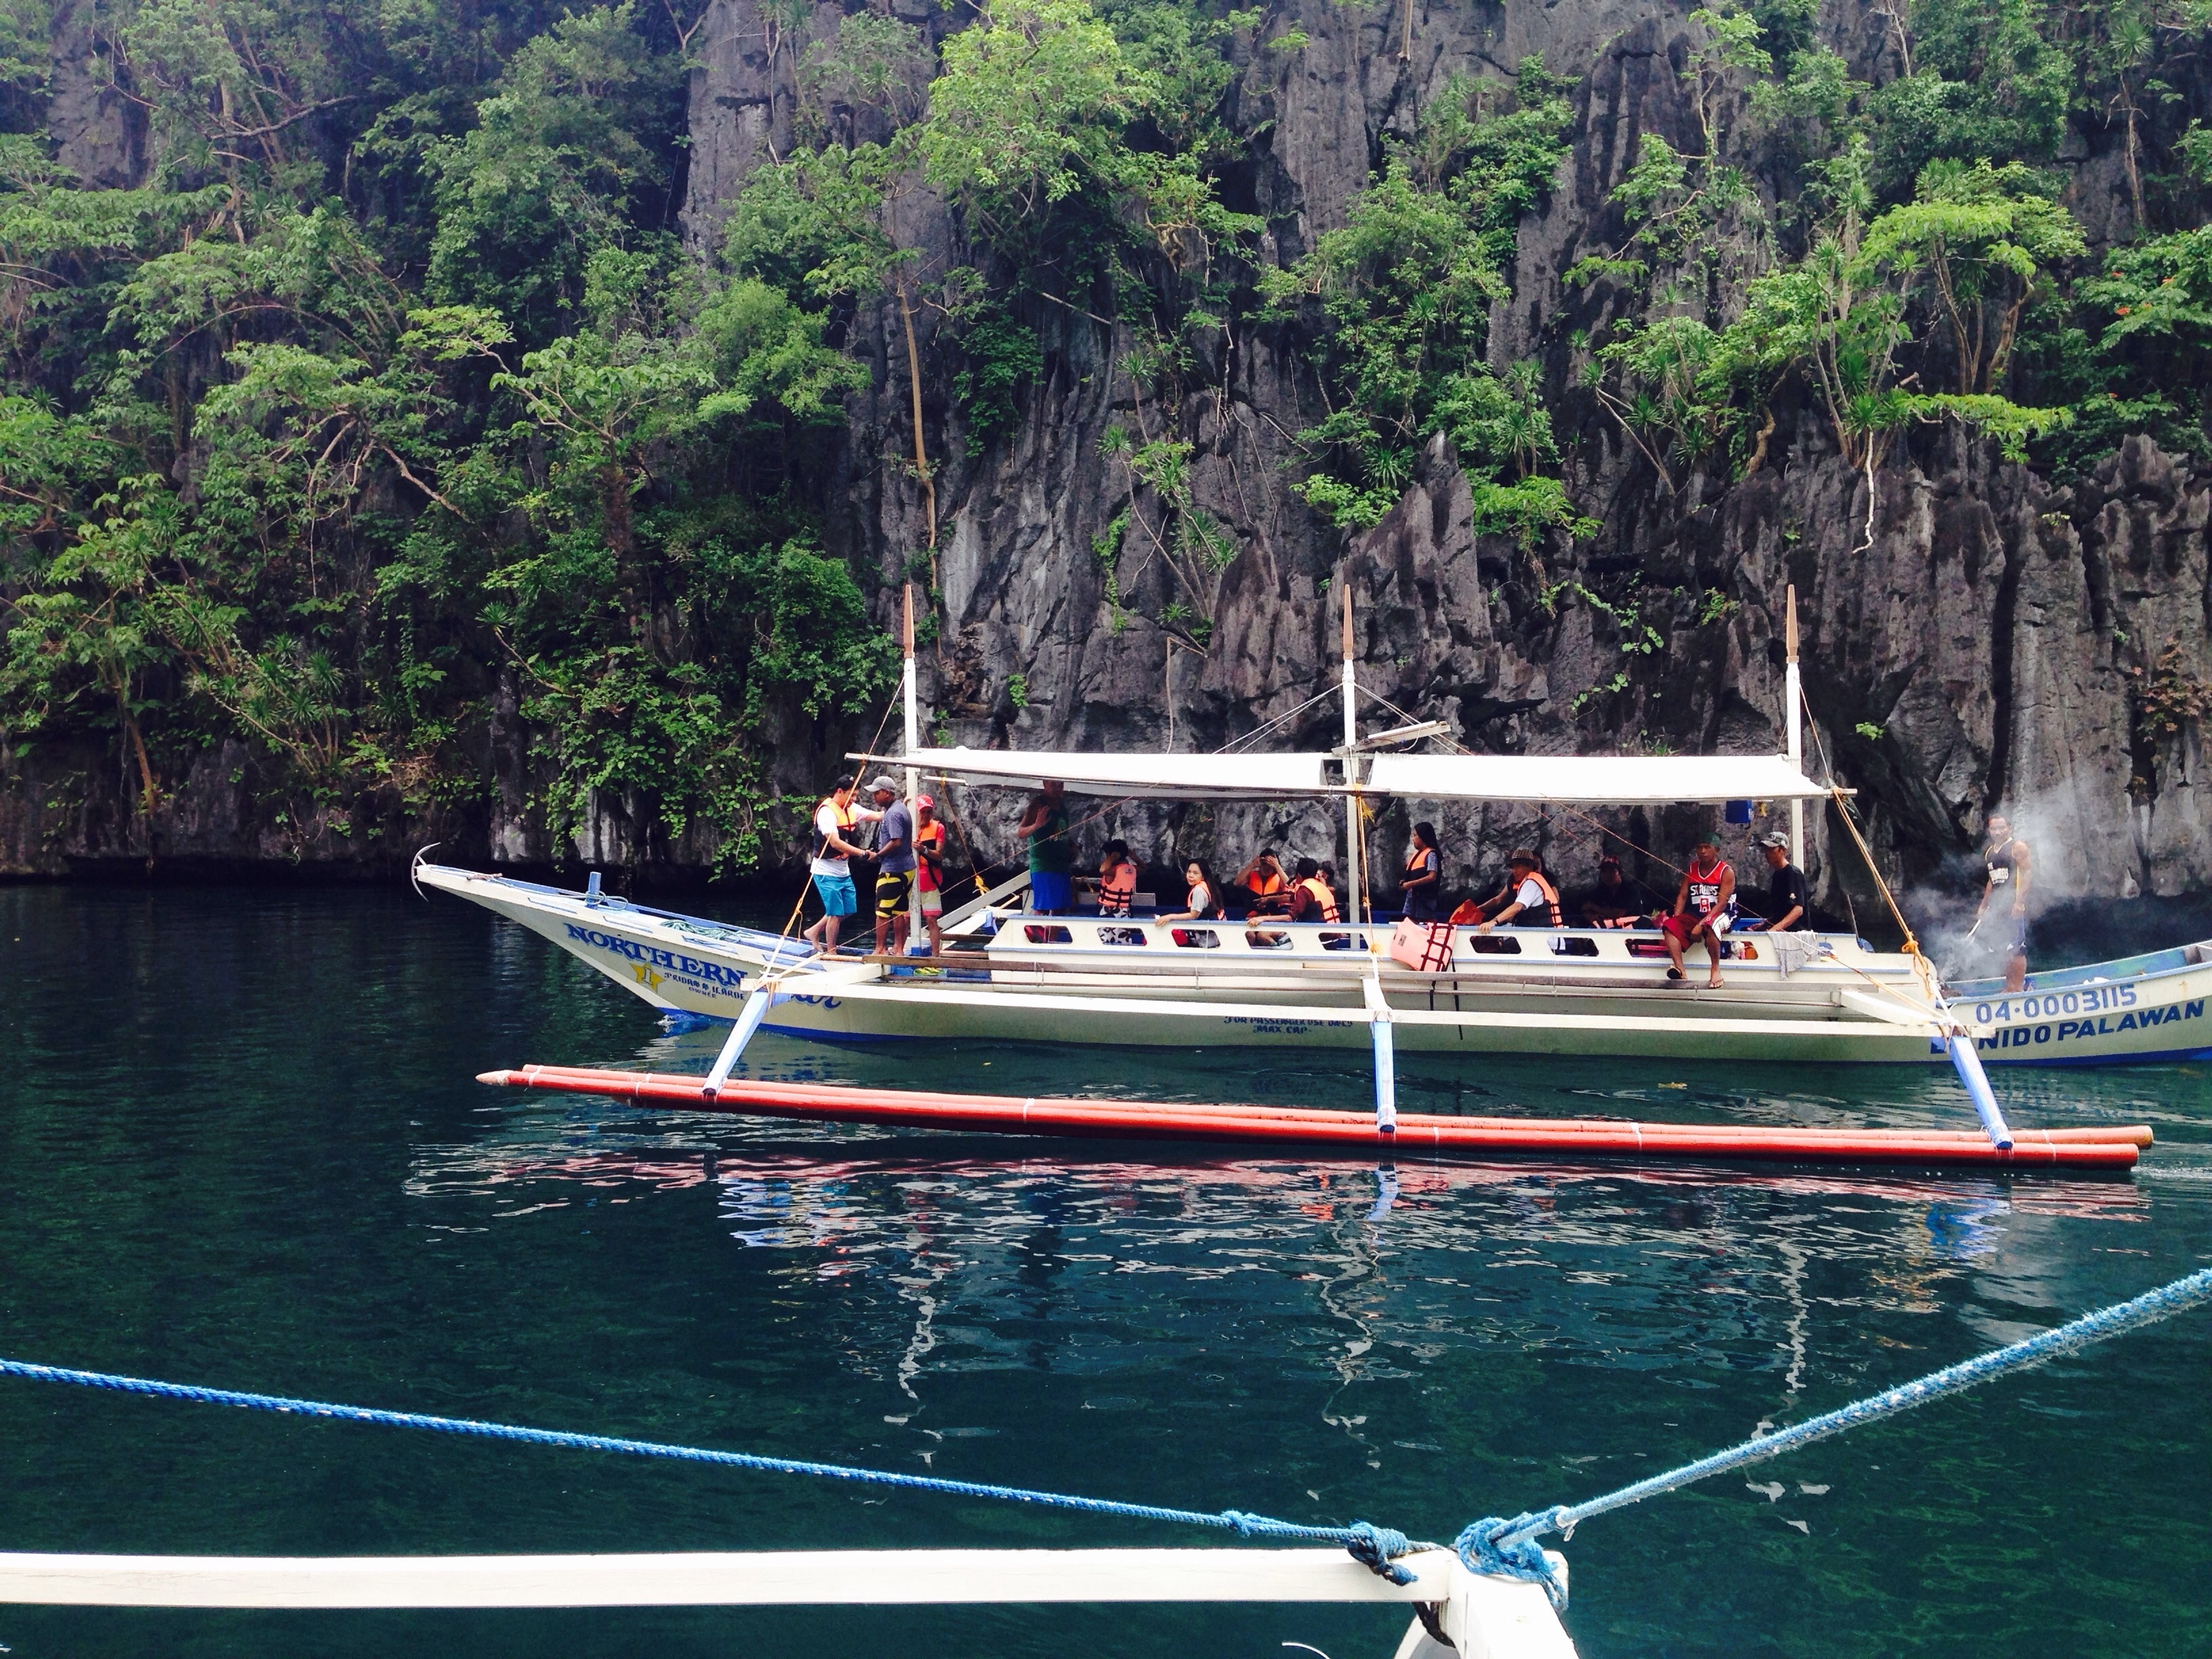
sea, boat, vehicle, sailboat, boating, watercraft, watercraft rowing